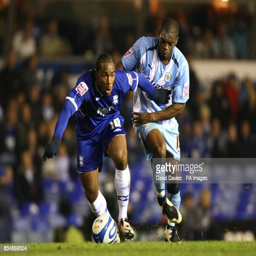
football player and battle for the ball